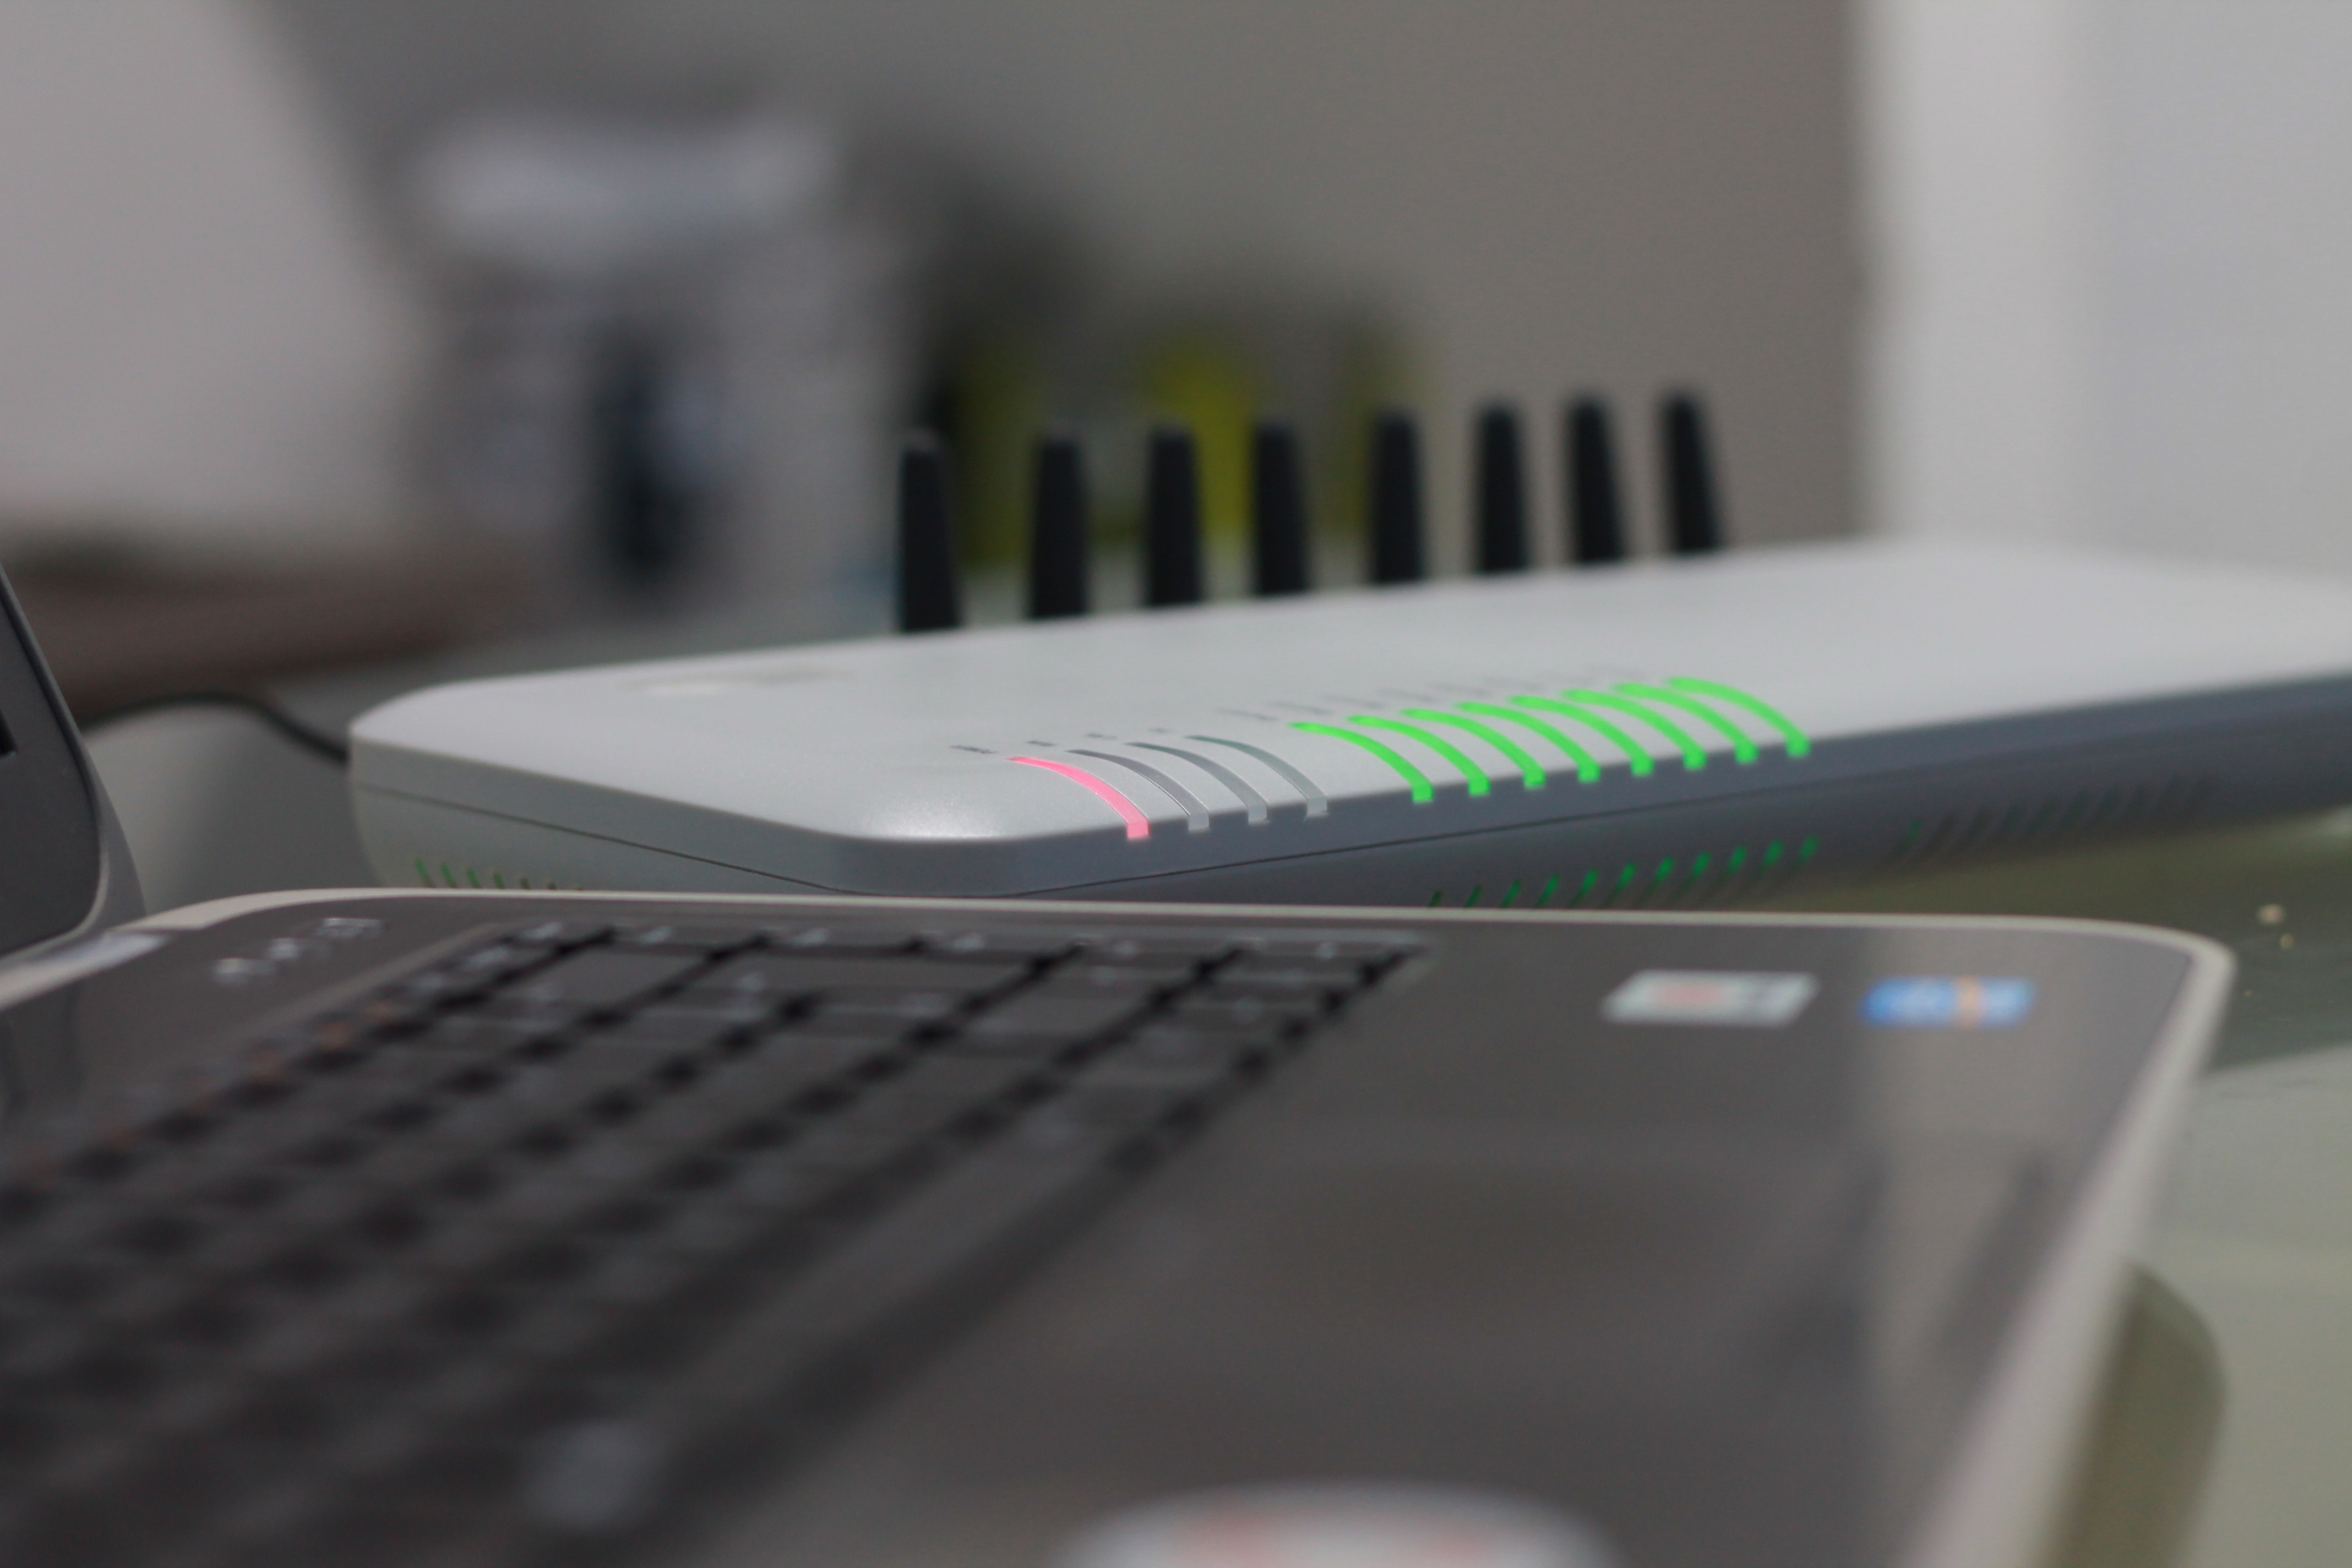
laptop, computer, technology, gadget, electronics, gsm, multimedia, voice, computer keyboard, personal computer, electronic device, personal computer hardware, de door entry